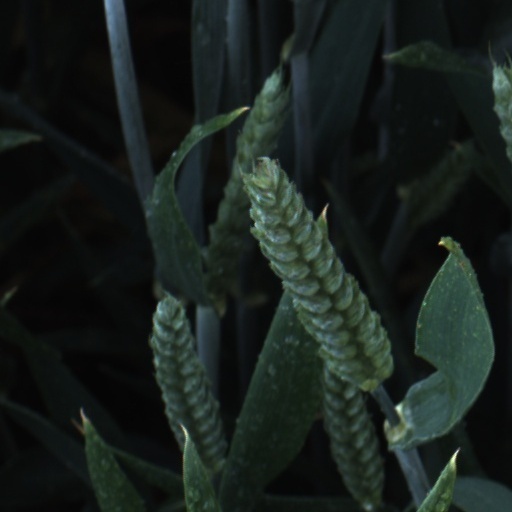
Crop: wheat